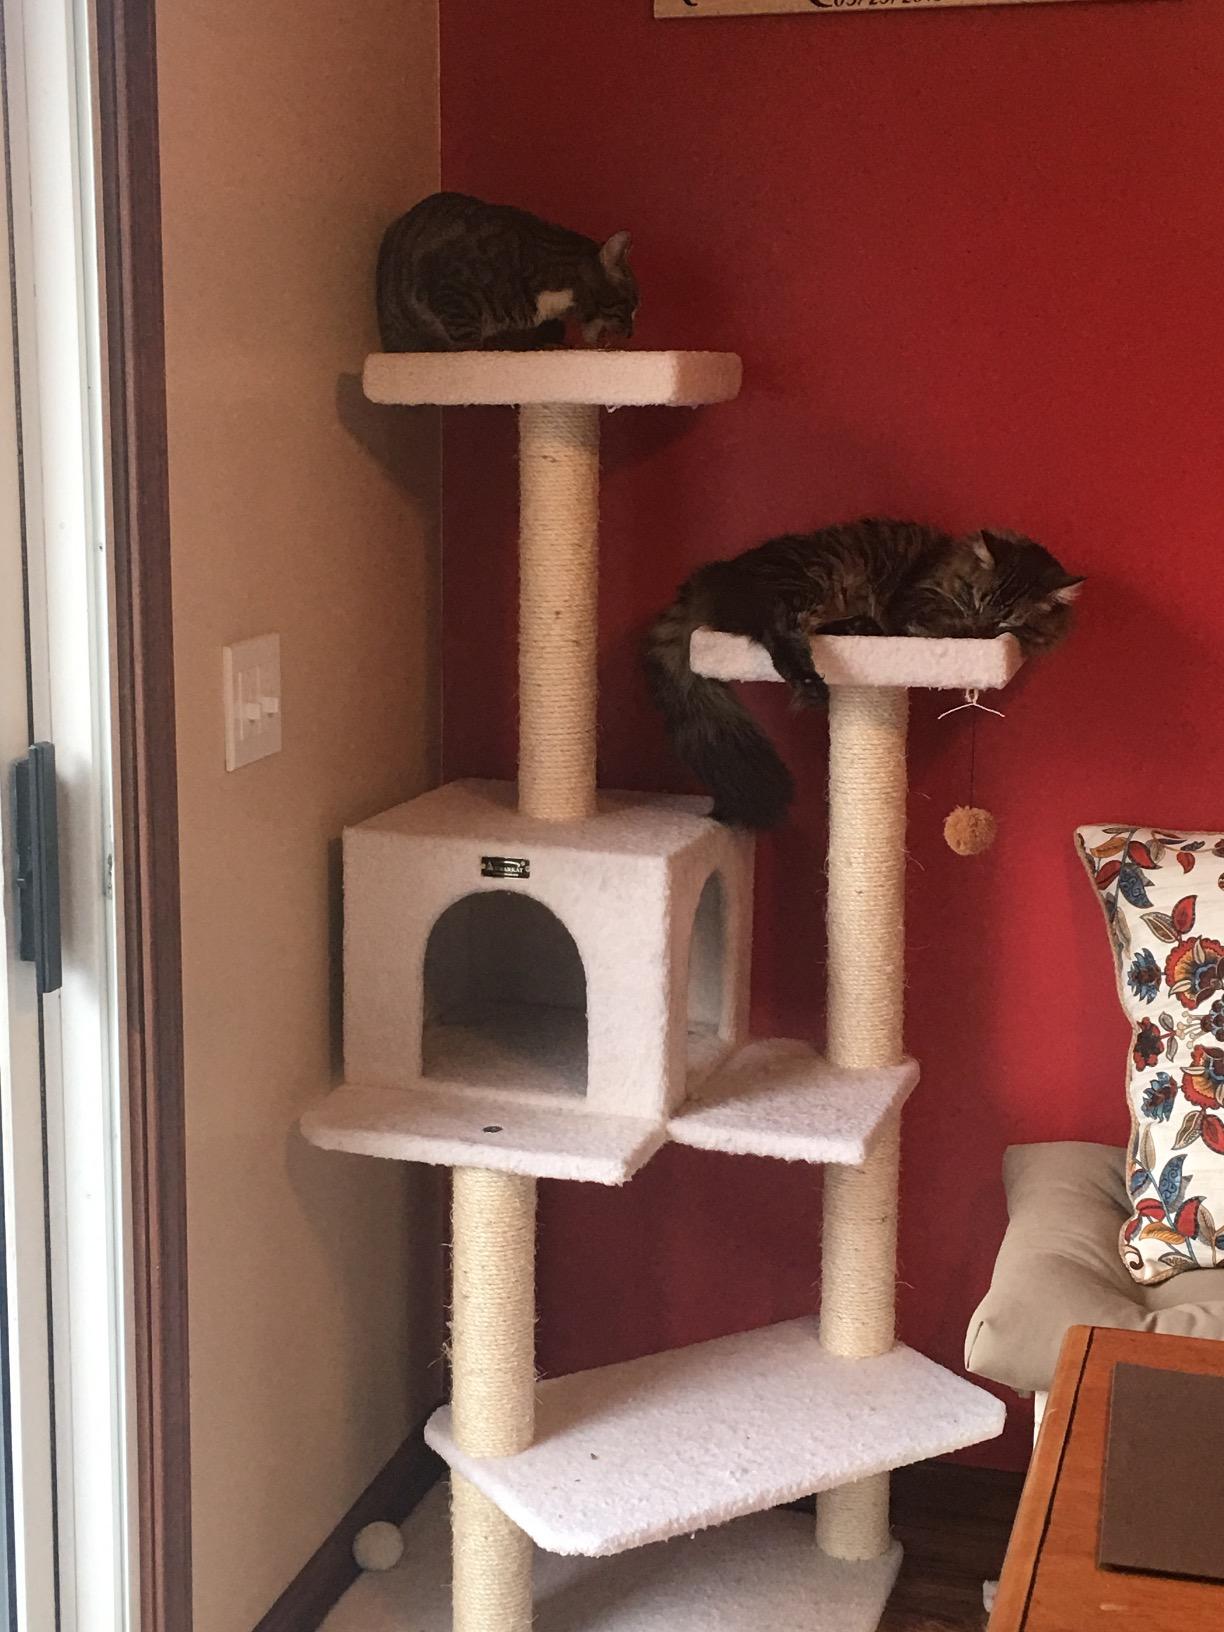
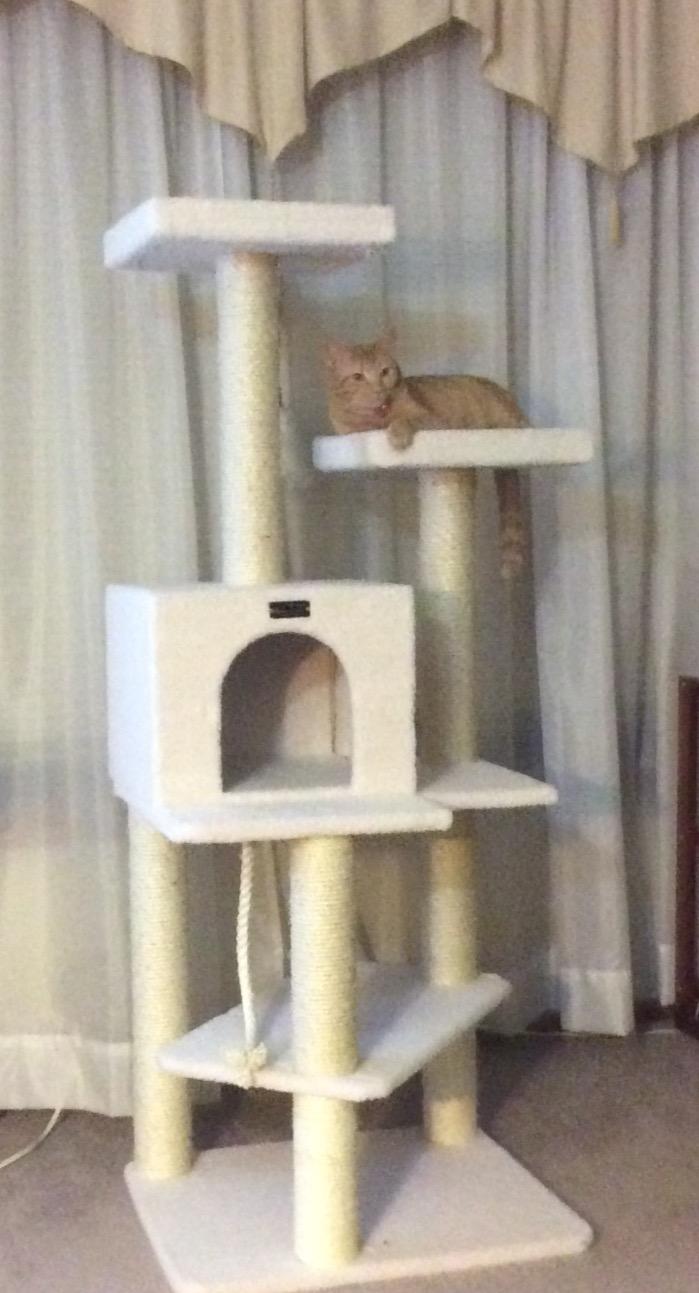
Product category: items_cat tree
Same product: yes